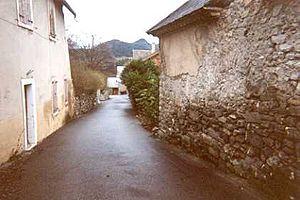
Montgardin est une commune française située dans le département des Hautes-Alpes en région Provence-Alpes-Côte d'Azur.